Madagascar

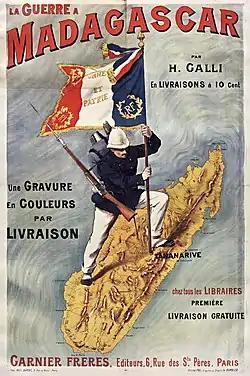
A French poster about the Second Franco-Hova War

France's colonization of Madagascar began in 1642, initiated by Cardinal Richelieu and formalized by letters patent signed by Louis XIII and later confirmed by Louis XIV. The goal was to establish a commercial and strategic outpost in the Indian Ocean to displace Dutch and Portuguese influence. The Compagnie de l’Orient was entrusted with the venture. In 1643, the first expedition, led by Pronis and Fouquembourg, arrived with about 200 settlers. The colony was first established at Sainte-Luce, then moved to Fort-Dauphin due to unhealthy conditions. Posts were also briefly opened at Fenerive and Mananara, but all were quickly abandoned because of disease and poor location.